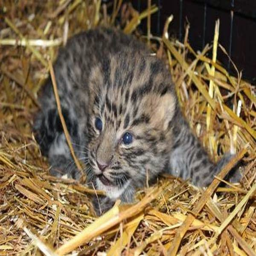
funny animals of the week , animal pictures